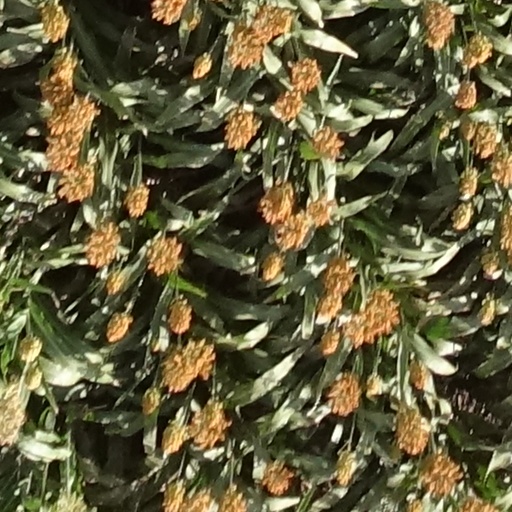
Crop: sorghum